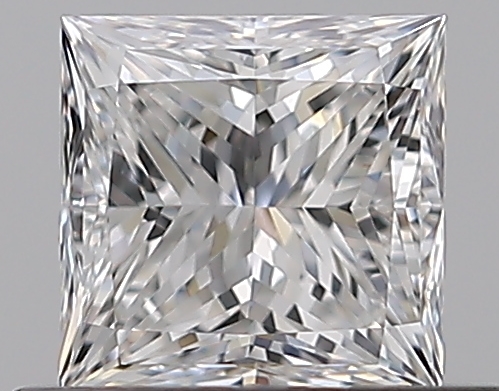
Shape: princess
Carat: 0.55
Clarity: VVS1
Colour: F
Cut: EX
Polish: EX
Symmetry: VG
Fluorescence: N
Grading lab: GIA
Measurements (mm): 4.42 x 4.36 x 3.23